Johann Reinhold Forster

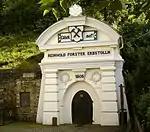
Decorative mine entrance with the words "Reinhold Forster Erbstolln"

In June 1767, Forster was appointed as tutor in modern languages and natural history at Warrington Academy, replacing Joseph Priestley, with an annual salary of £60. He reunited with his family who came to Warrington in September 1767. Forster taught French, German, and natural history, and published a textbook on mineralogy in 1768. The geologist and science historian Victor Eyles described Forster's approach as "rather more scientific than some of his contemporaries" and giving a "sound grounding in the subject". Forster became a member of the committee of the Warrington Circulating Library and of the masonic lodge "Lodge of Lights No. 148 Warrington". He made the acquaintance of other people interested in natural history, including John Blackburne and his daughter Anna Blackburne of Orford Hall. Forster helped Blackburne with the arrangement of her insect collection and presented his lectures on entomology to her, while she provided him with access to the family library. He also struck up a friendship with the naturalist Thomas Pennant, whom he visited at Downing Hall in the summer of 1768.